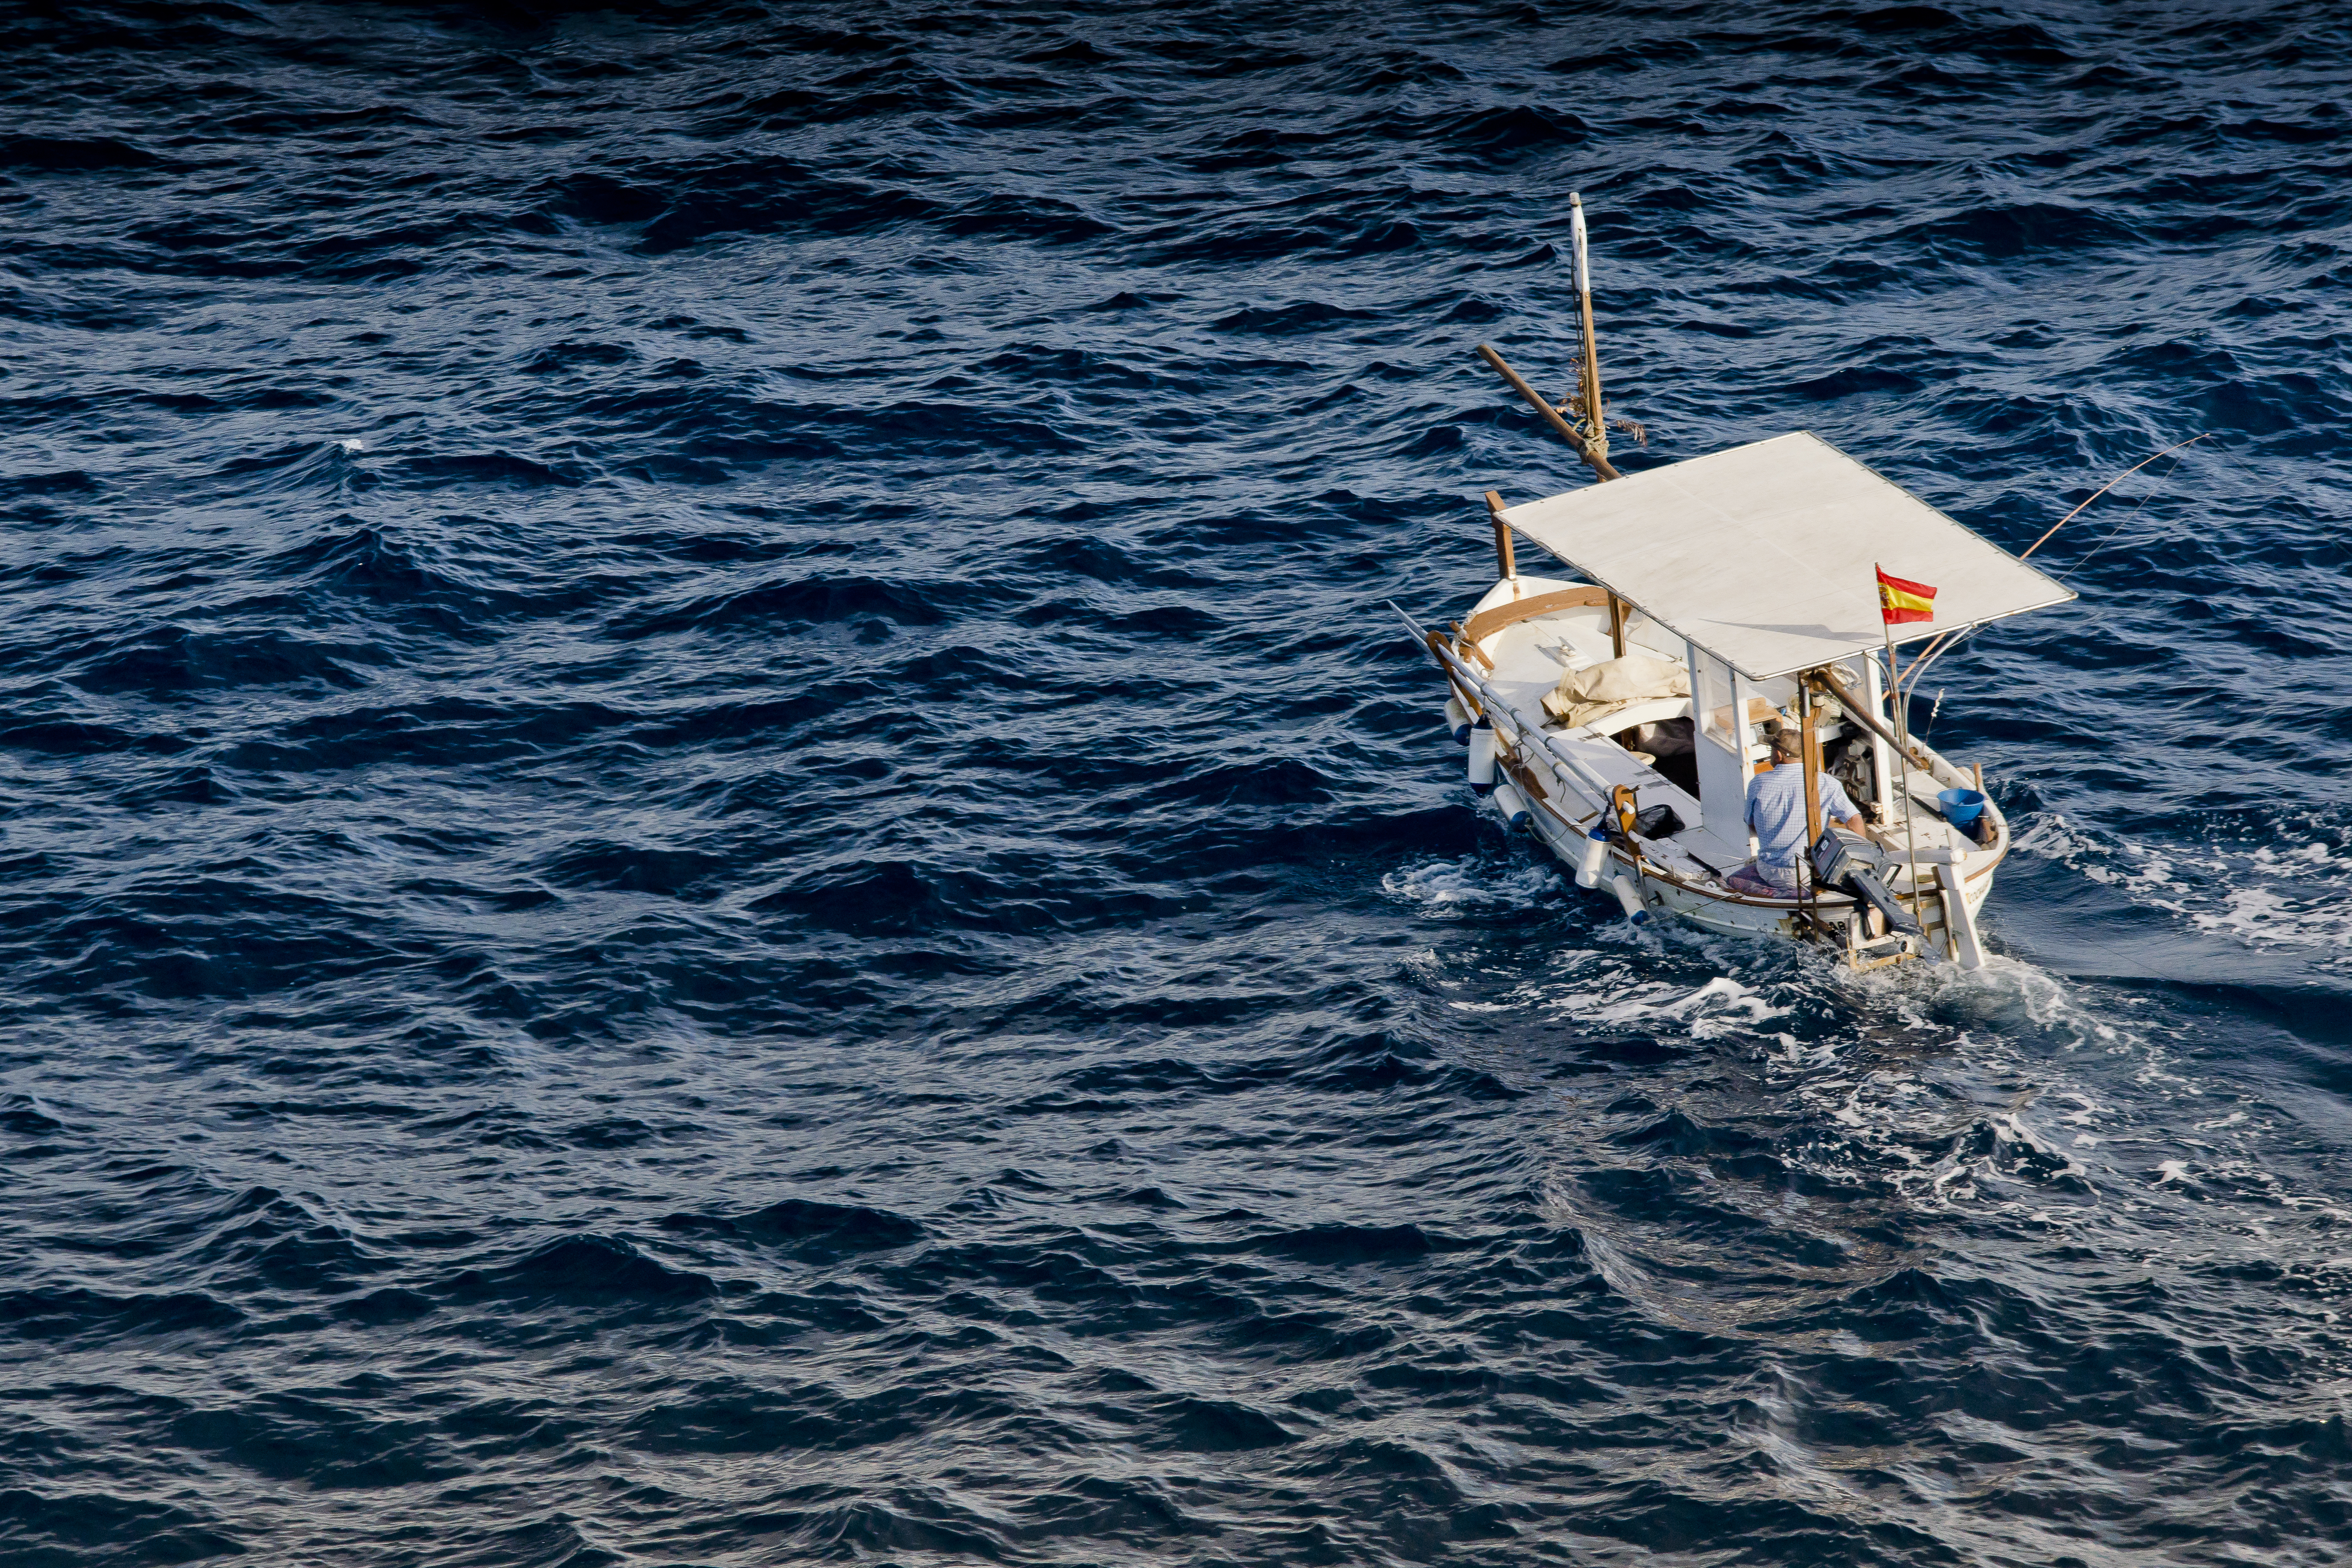
ship, sea, man, boat, blue water, vehicle, ocean, water, watercraft, sailboat